Aedicula

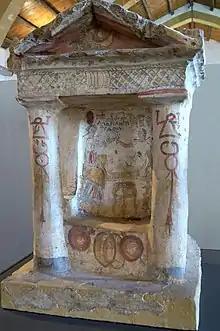
Classical shrine from Lilybaeum, with sign of Baal Hammon, signs of Tanit and caduceus

In ancient Roman religion, an ' (: ') is a small shrine, and in classical architecture refers to a niche covered by a pediment or entablature supported by a pair of columns and typically framing a statue, the early Christian ones sometimes contained funeral urns. are also represented in art as a form of ornamentation.